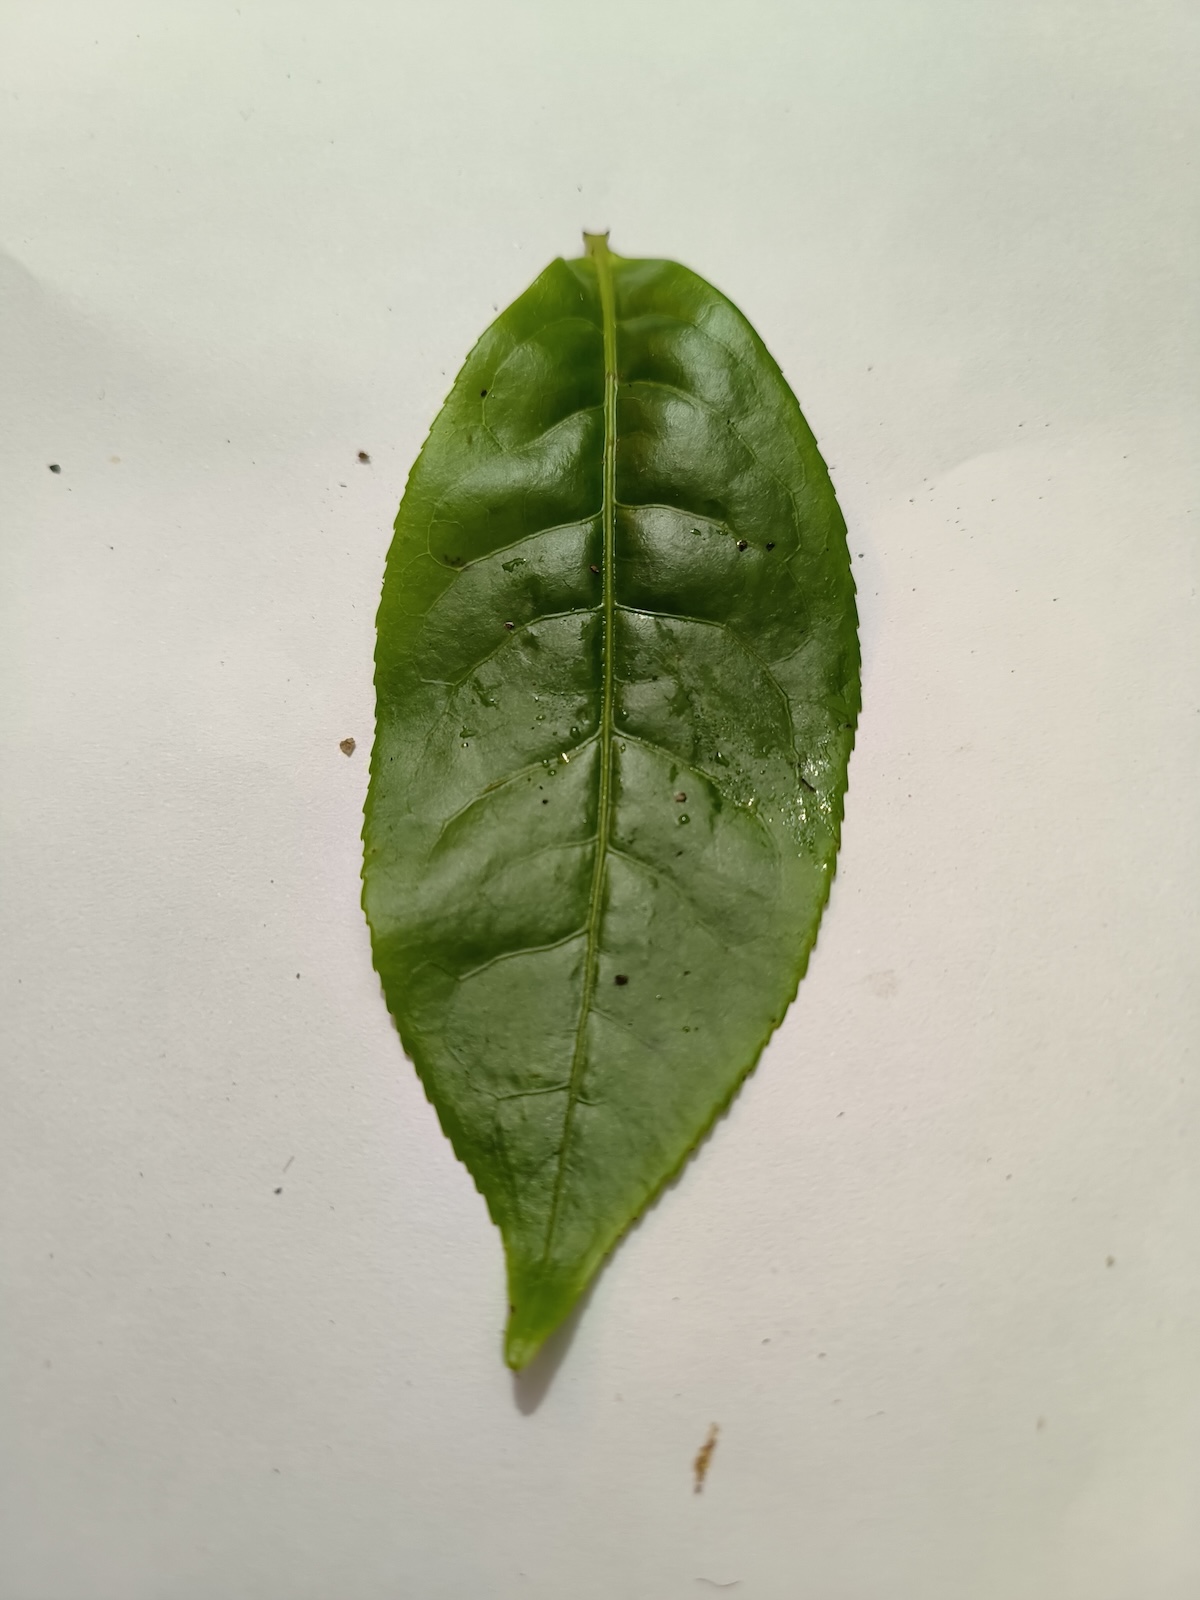
Label: Healthy leaf